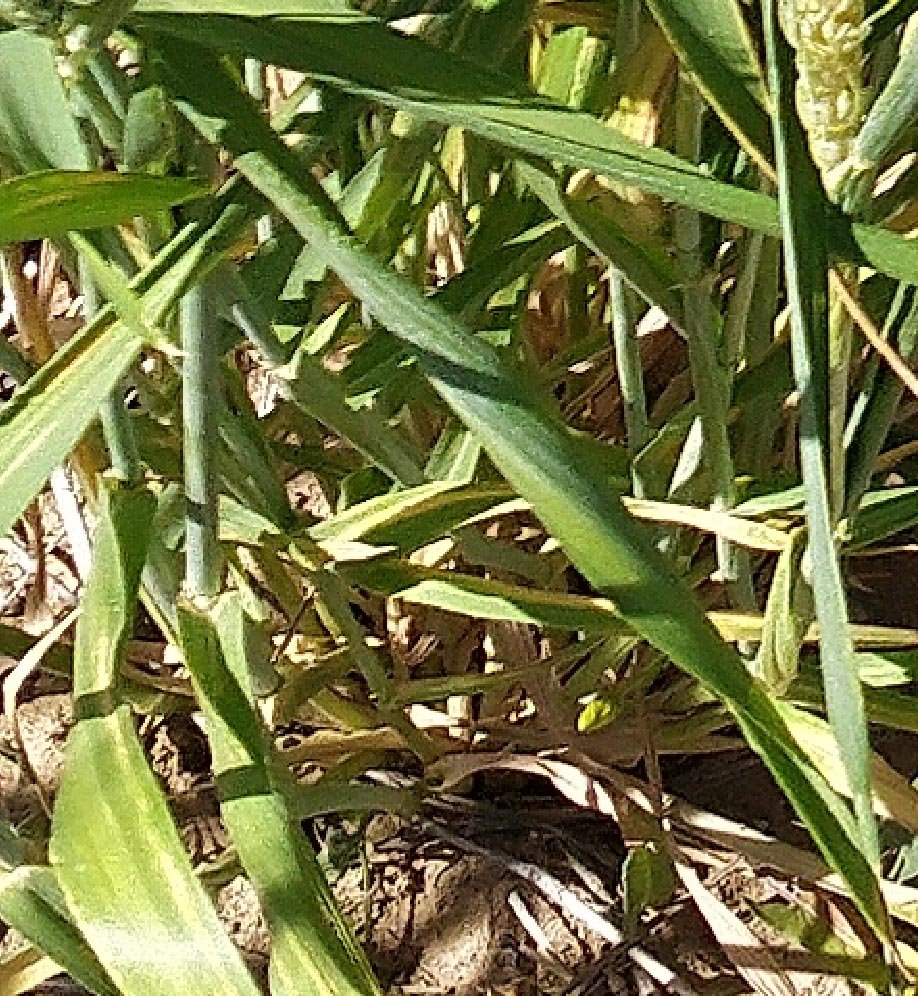
Label: Wheat___Healthy